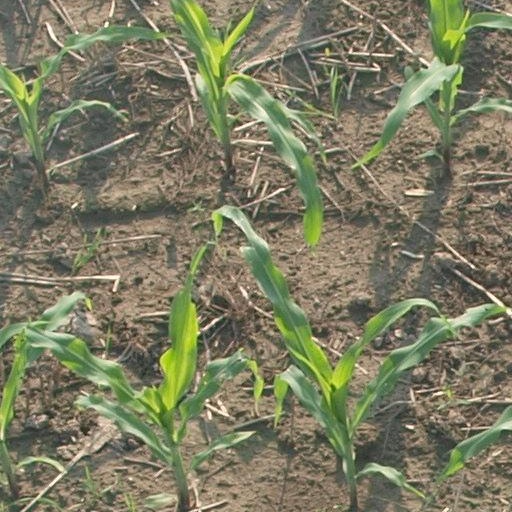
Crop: maize; corn